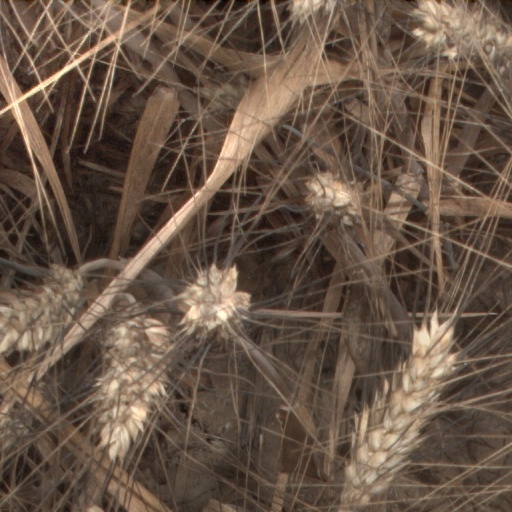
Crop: wheat